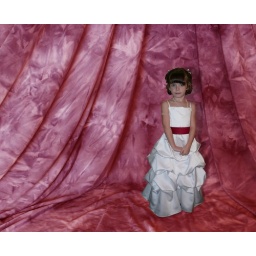
Here is Isabella dressed up in her flower girl dress that she wore at her uncle's wedding.